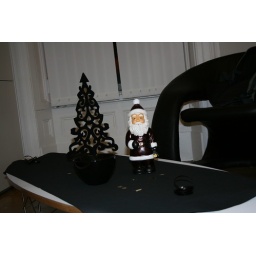
Admin team decorated their floor in black - here's santa and their tree